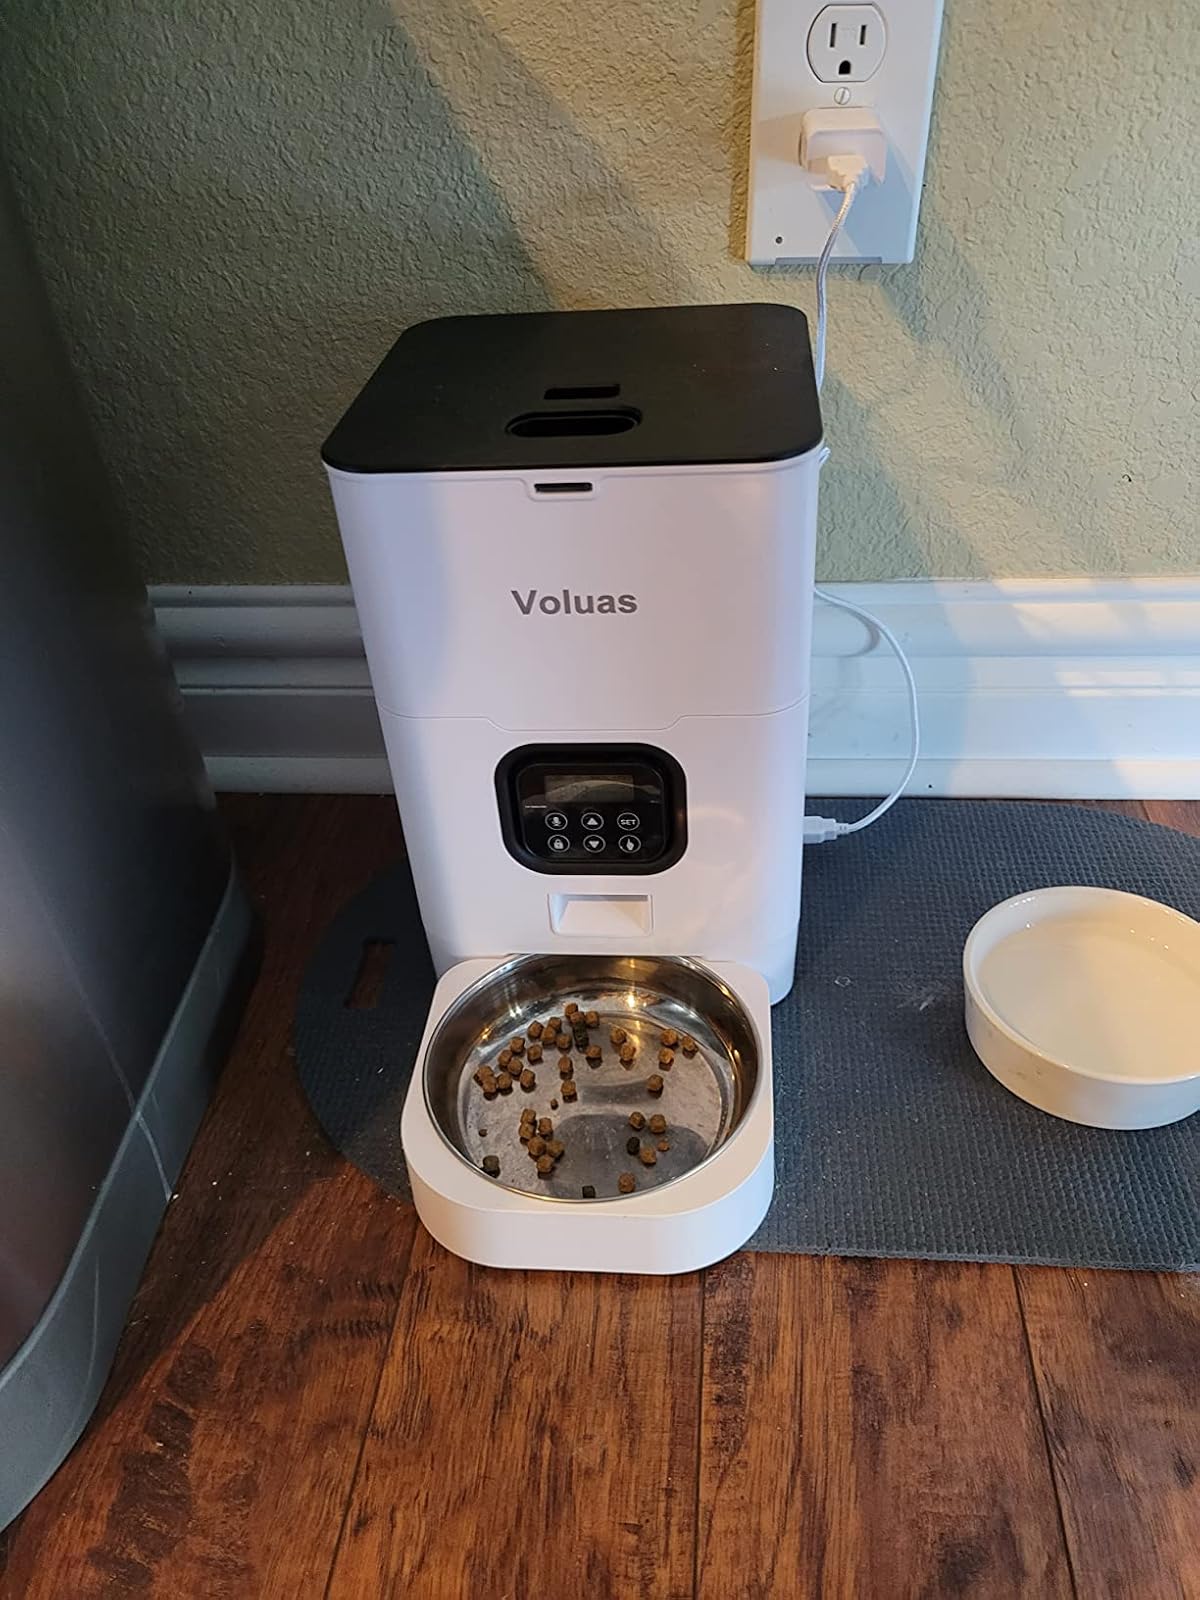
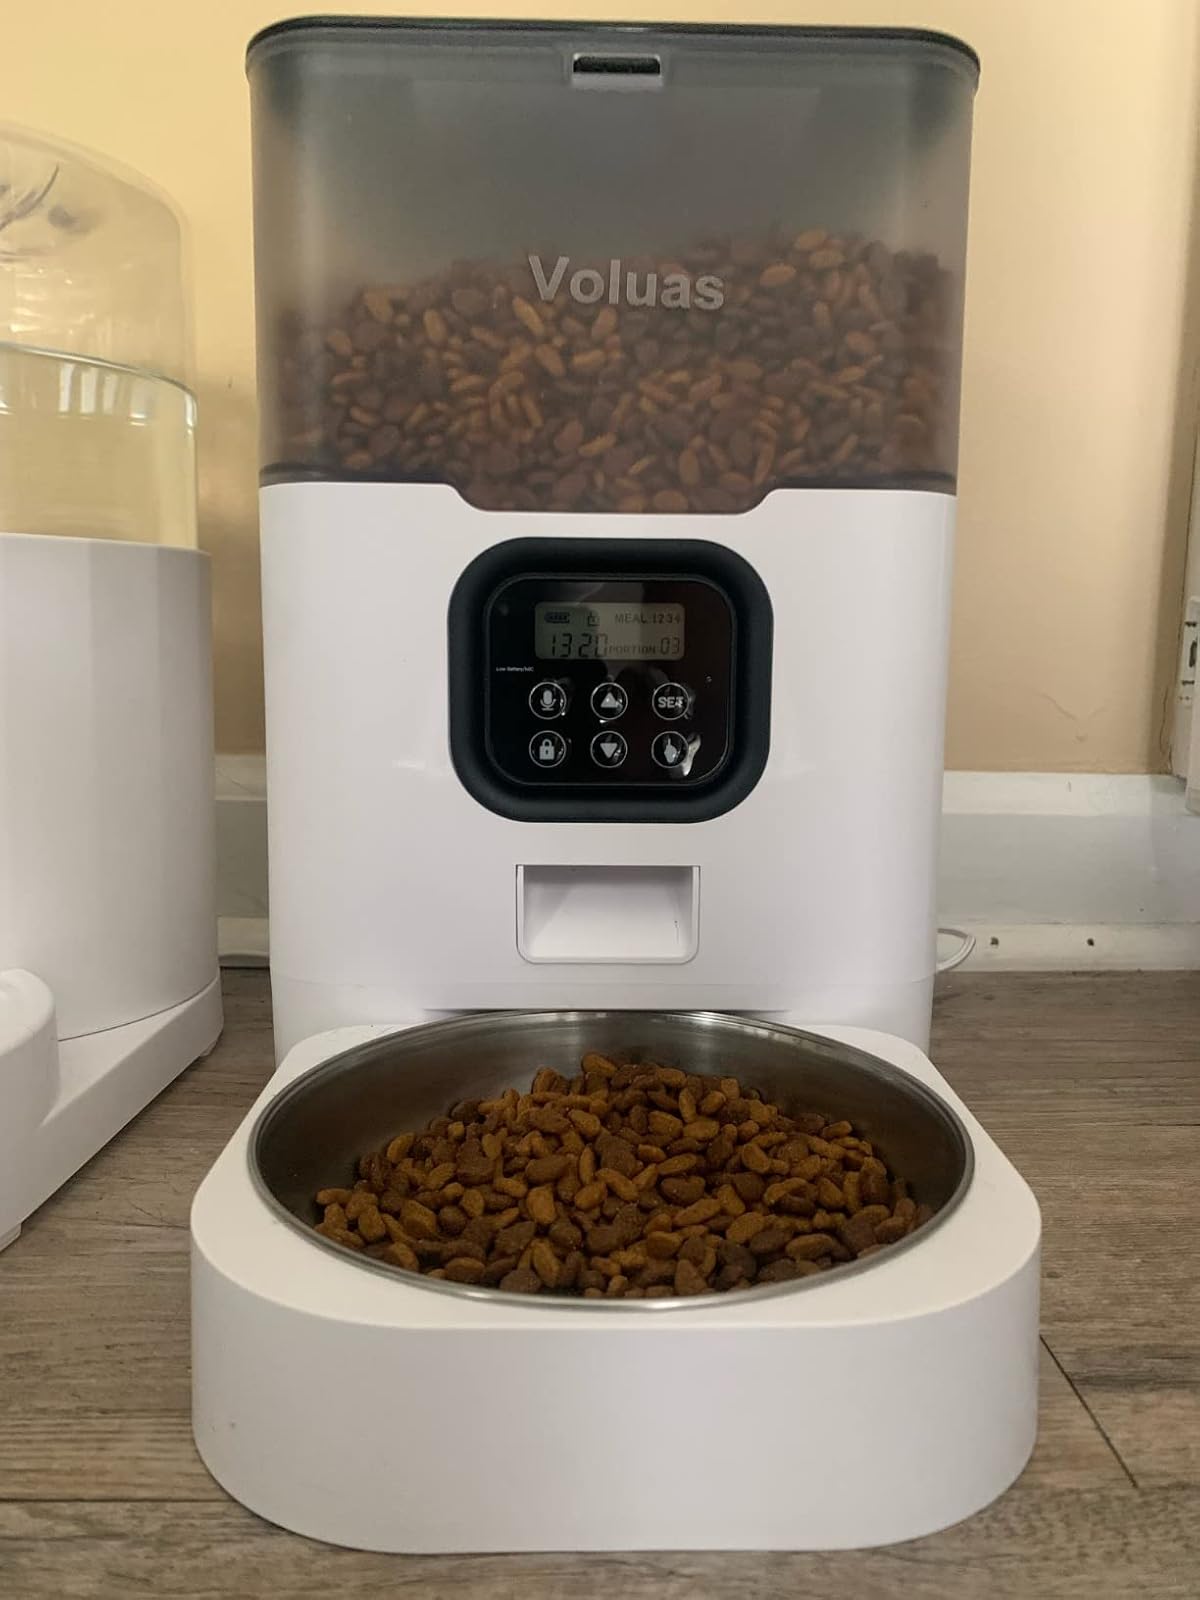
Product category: items_feeder
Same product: no